Panchagarh Express

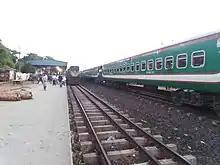

The Panchagarh Express (Train no. 793-794) is a Semi non-stop intercity train which runs between Dhaka (capital of Bangladesh) and the most northern Panchagarh District. The train connects the capital to northern Bengal.